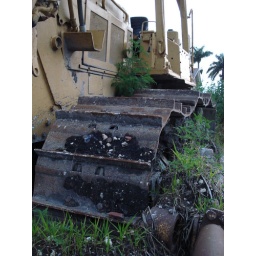
Bulldozer I spotted on a bike ride was overtaken by grass.